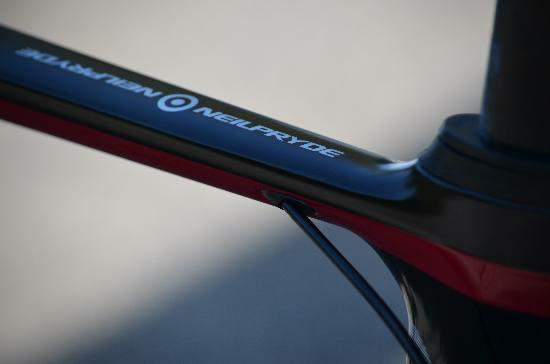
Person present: No